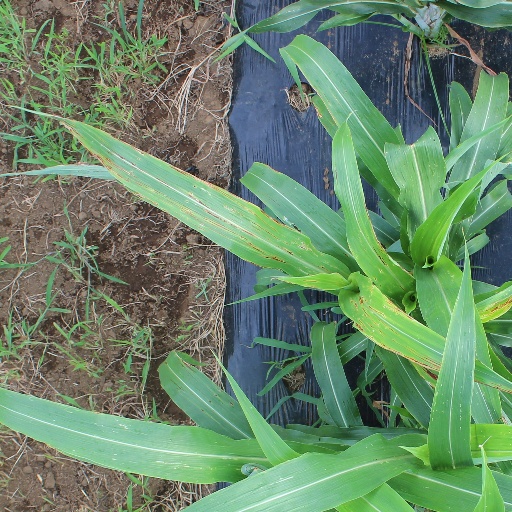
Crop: sorghum